Greece in the Eurovision Song Contest

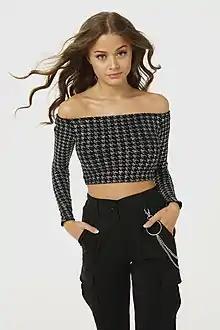
Greek-Dutch performer Stefania was selected as the entrant for Greece in both 2020 and 2021.

In 2020, ERT decided once again decided to select the Greek entry internally. Seven acts were shortlisted to represent Greece in Rotterdam, including Irini Papadopoulou, Stefania, Ian Stratis, and the boy band One, with Stefania ultimately being announced as the entrant on 3 February 2020 with the song "Supergirl". Greece was drawn to compete in the second semi-final and was to perform in the first position, but on 18 March, the contest was cancelled due to the COVID-19 pandemic. The EBU announced soon after that entries intended for 2020 would not be eligible for the following year, though each broadcaster would be able to send either their 2020 representative or a new one. ERT responded that its intention was to continue its cooperation with Stefania for the next contest in 2021. It was also announced that the same team that was responsible for the songwriting and the choreography of the 2020 entry would also be used for the 2021 contest, and that the song would be selected internally. The selected song, "Last Dance", an 80's-pop song, premiered for the first time on 10 March 2021. The entry placed sixth in the second semi-final and qualified to the final, where it finished in 10th place with 170 points.